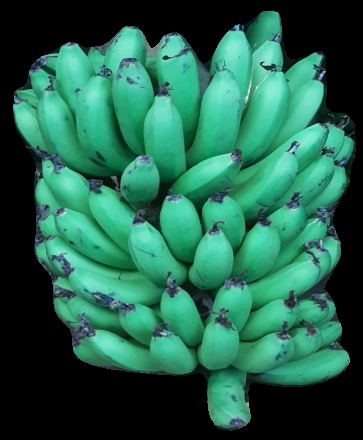
Variety: pachbale
Grade: grade1